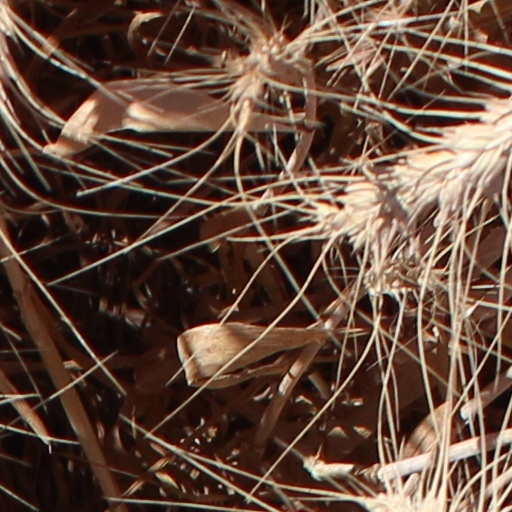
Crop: wheat